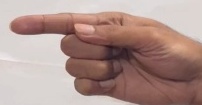
ASL sign: G